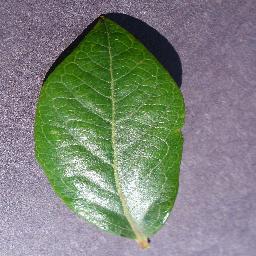
Label: Blueberry___healthy